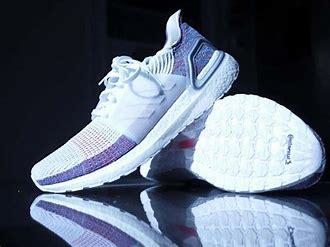
Brand: Adidas
Model: Ultraboost 19